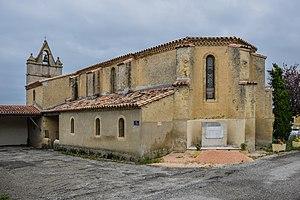
Église Saint-Christol de Fonters-du-Razès, Aude, France This building is indexed in the Base Mérimée, a database of architectural heritage maintained by the French Ministry of Culture,
Fonters-du-Razès est une commune française, située dans le département de l'Aude en région Occitanie.
L'église Saint-Christol est une église située en France sur la commune de Fonters-du-Razès, dans le département de l'Aude en région Languedoc-Roussillon.
Cet article recense les monuments historiques de l'Aude, en France.